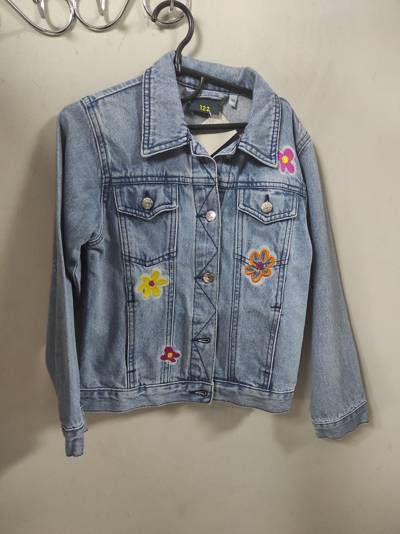
Waste category: clothes